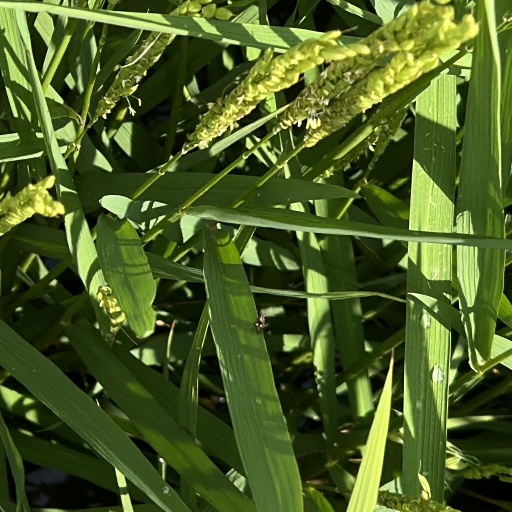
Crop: rice